Samuel Oldknow

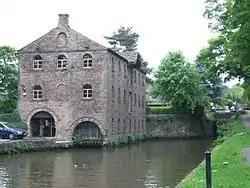
Samuel Oldknow's warehouse on the Peak Forest Canal

In 1787, Oldknow began the purchase of large areas of land at Mellor where the first mill, completed in 1790, created work for 2,000 people. This new mill used the first Boulton and Watt steam engine for turning the winding machine. Mellor Mill was a brick structure six storeys high and long. As part of its construction the River Goyt was diverted, three millponds were created and a system of tunnels, channels and wheelpits built. The millponds still remain and are now known as the "Roman Lakes".